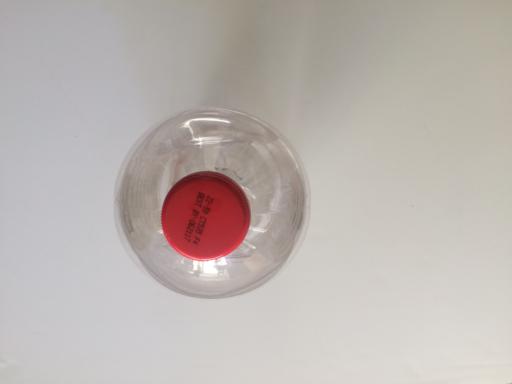
Waste category: plastic